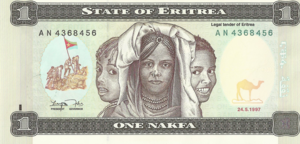
Nakfa
1 nakfa-seddel
Nakfa er navnet på den valuta, der bruges i Eritrea. 1 Nakfa svarer til 100 cents.